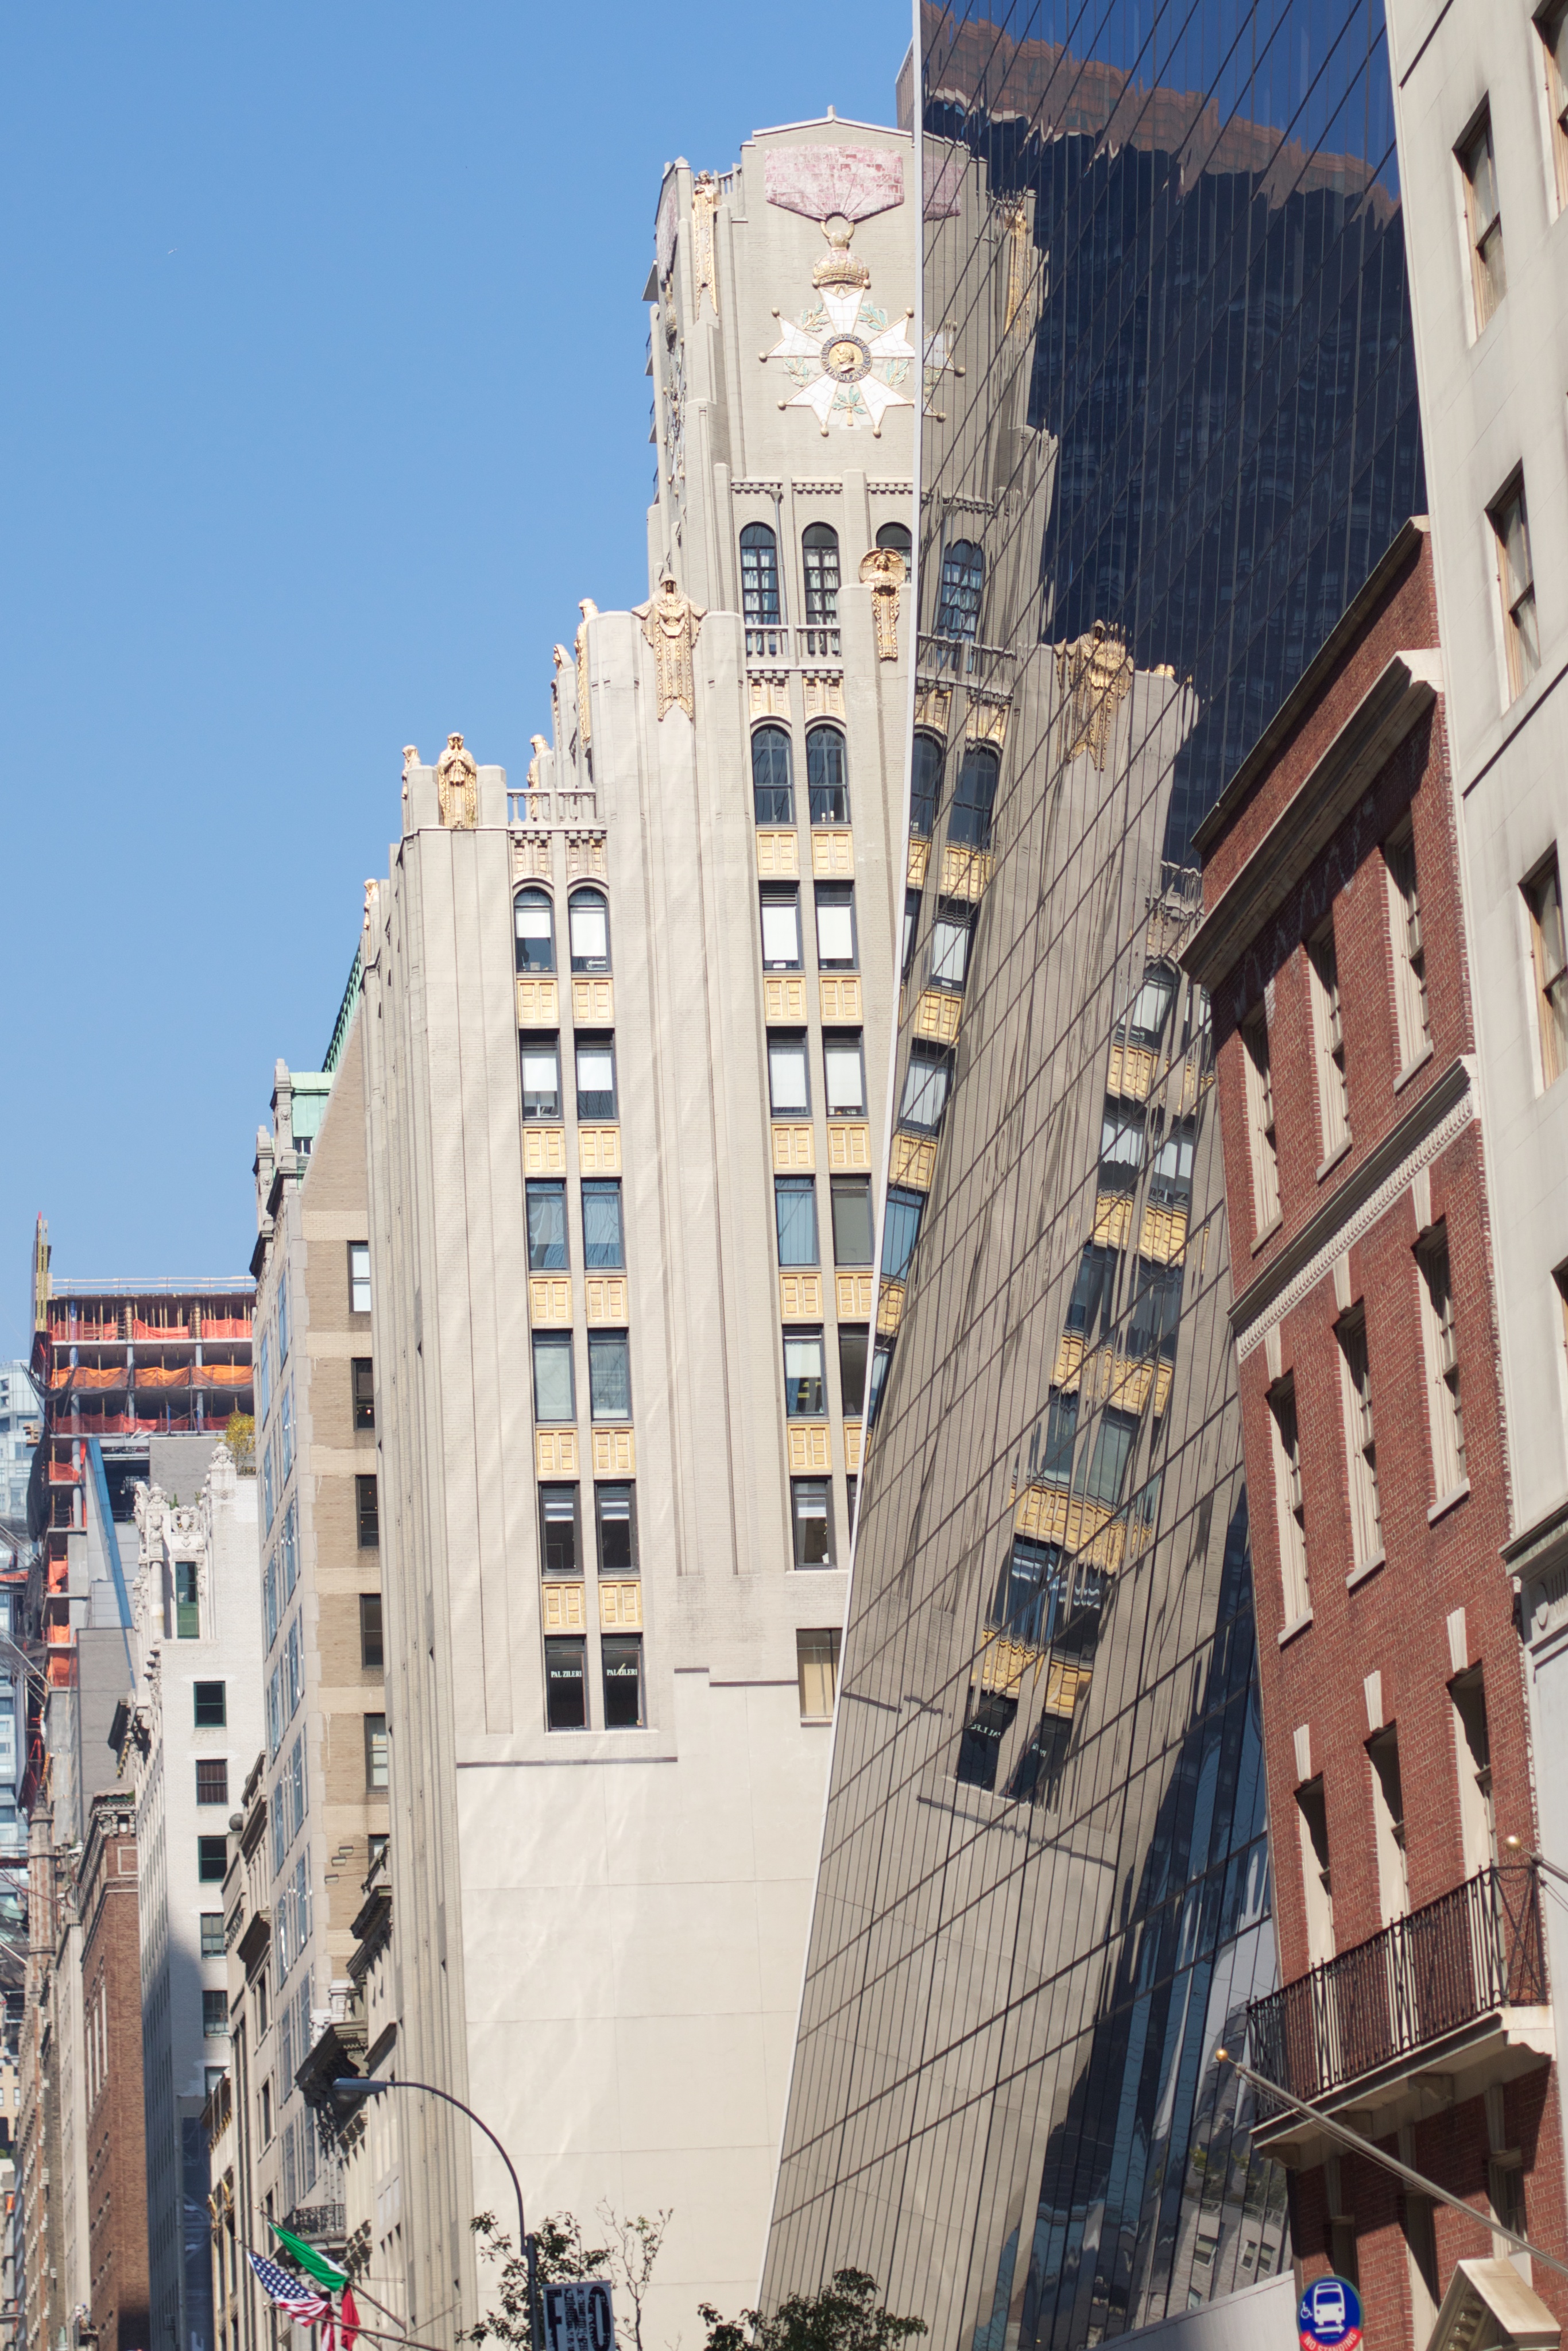
architecture, street, building, city, skyscraper, cityscape, downtown, landmark, facade, tourism, tower block, odyssey, metropolis, neighbourhood, urban area, human settlement